Arthur Schoellkopf

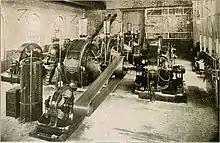
Interior of Power House of the Electric Street Railway in 1891

In 1873, upon completion of his studies, he went to work for the "North Buffalo and Frontier Mills" in Buffalo, operated by "Thornton & Chester", and afterward, "Schoellkopf & Matthews." He worked at Frontier Mills for four years, and in 1877, became a part owner of "Niagara Flouring Mill" at Niagara Falls. By 1908, Schoellkopf was president of "Niagara Falls Milling Company," which included the "Central Mill" and the "Niagara Flouring Mill."